The Murder Room

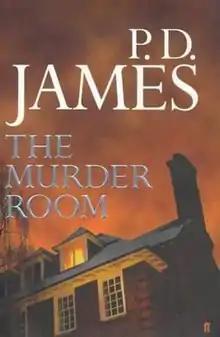
First edition

The Murder Room is a 2003 detective novel by English writer P. D. James, the twelfth in the Adam Dalgliesh series. It takes place in London, particularly the Dupayne Museum on the edge of Hampstead Heath in the London Borough of Camden.